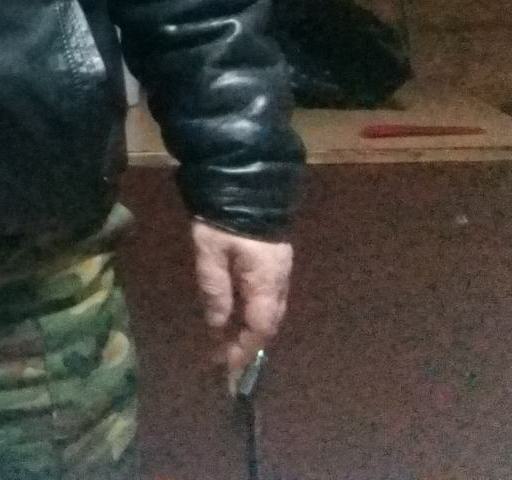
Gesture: no_gesture